Sun Quan

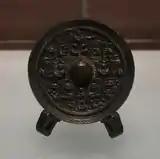
Mirror with Immortals and Mythical Beast. Cast in 229, the year Sun Quan declared himself emperor.

Early in Sun Quan's reign, the Wu administration was known for its efficiency, as Sun showed a knack for listening to correct advice and for delegating authorities to the proper individuals. For example, he correctly trusted the faithful Lu Xun and Zhuge Jin, so much so that he made a duplicate imperial seal and left it with Lu Xun; whenever he would correspond with Shu's emperor Liu Shan or regent Zhuge Liang, he would deliver the letter to Lu Xun first (as Lu's post was near the Shu border), and then if, in Lu's opinion, changes were needed, he would revise the letter and then restamp it with Sun's imperial seal. Further, Lu Xun and Zhuge Jin were authorised to coordinate their actions with Shu without prior imperial approval. Sun Quan treated his high-level officials as friends and addressed them accordingly (with courtesy names), and in accordance they dedicated all effort to Wu's preservation. He also knew what were the proper roles for officials that he trusted; for example, in 225, when selecting a chancellor, while the key officials all respected Zhang Zhao greatly and wanted him to be chancellor, Sun Quan declined, reasoning that while he respected Zhang greatly, a chancellor needed to handle all affairs of state, and Zhang, while capable, had such strong opinions that he would surely be in conflict with Sun Quan and other officials at all times. He also repeatedly promoted his official Lü Fan even though, while Sun Quan was young, Lü Fan had informed Sun Ce about his improper spending habits. Sun Quan understood that Lü did so only out of loyalty to Sun Ce.